Palace of the Kings of Navarre of Olite

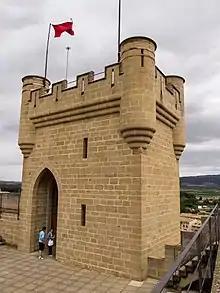
Torre del Homenaje

In addition the palace had hanging gardens, some nearly 20 meters high, garden areas, orchards and a zoological park that included a lion (gift from the king of Aragon Peter IV the Ceremonious), a camel, parrots, hunting dogs, hawks, four African buffalos, a giraffe, squirrels etc.